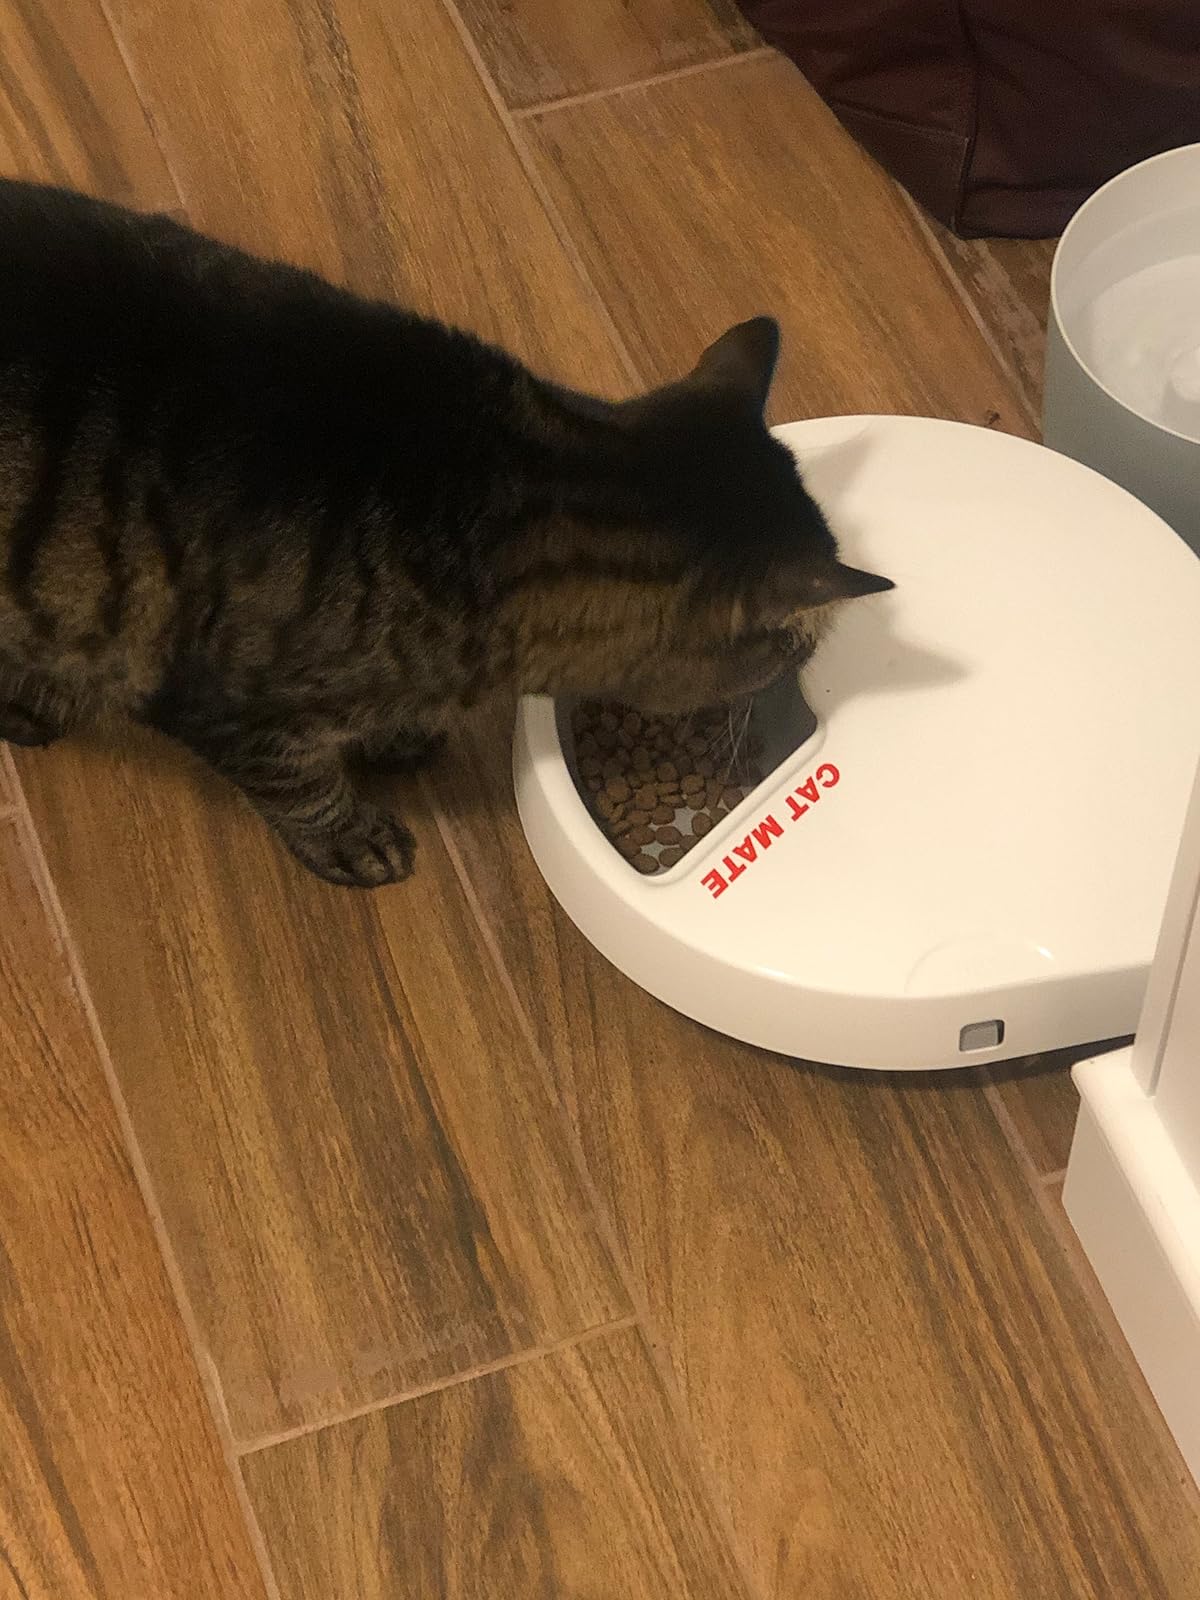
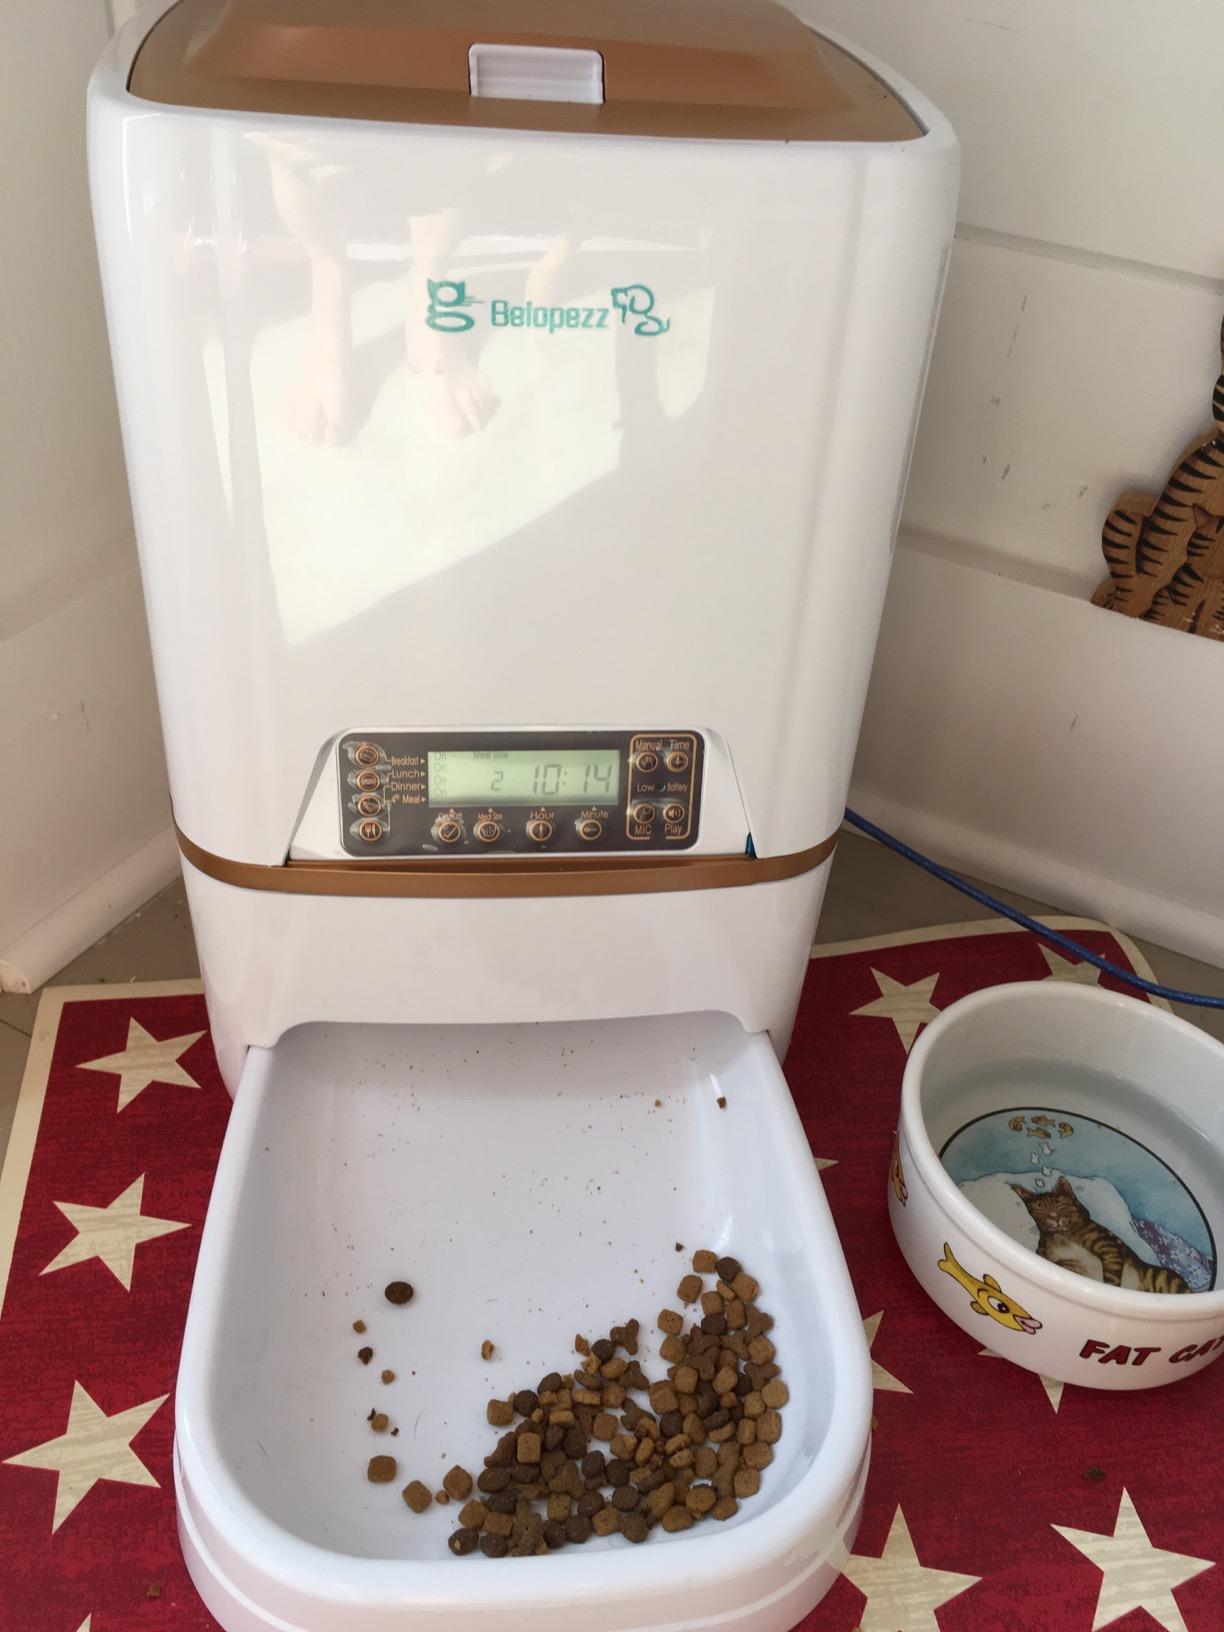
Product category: items_feeder
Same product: no